Kitchener—Conestoga (provincial electoral district)

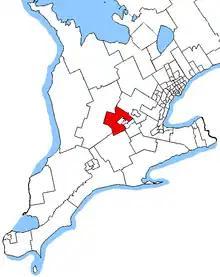
Kitchener—Conestoga in relation to Southern Ontario ridings

Kitchener—Conestoga is a provincial electoral district in Ontario, Canada, that has been represented in the Legislative Assembly of Ontario since the 2007 provincial election. Its population in 2006 was 114,405.